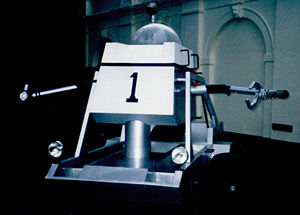
Diamanter varer evigt / Hjælpemidler
James Bond har benyttet mange mærkelige køretøjer, men månekøretøjet her tager nok prisen.
Diamanter varer evigt er en britisk actionfilm fra 1971. Filmen er den syvende i EON Productions serie om den hemmelige agent James Bond, der blev skabt af Ian Fleming. Den er baseret på Flemings roman Diamonds Are Forever fra 1956 men følger kun i begrænset omfang bogen, i det blandt andet hovedskurken er skiftet ud.